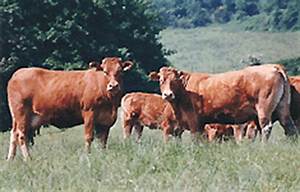
Label: cow